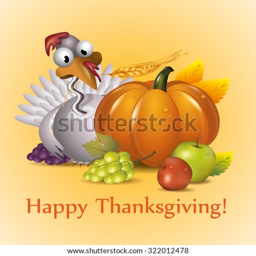
light yellow autumnal background with pumpkin , fruit , grapes and white turkey , keep in its beak a spike for thanksgiving .